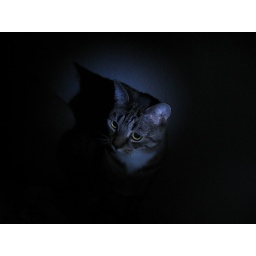
Messing around with a $2 blue led reading lamp as a spot.